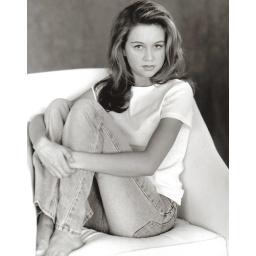
A young girl wearing blue jeans and a white top sitting in a white chair.